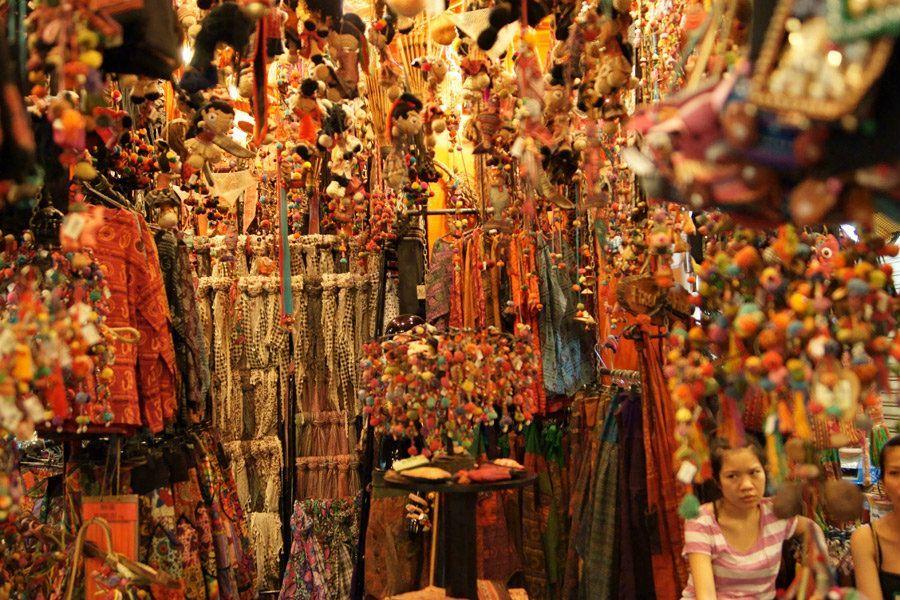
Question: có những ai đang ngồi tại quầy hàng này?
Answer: có cô gái mặc áo sọc ngang hồng và trắng và cô gái mặc áo đen